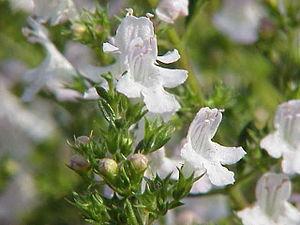
Satureja est un genre de plantes à fleurs aromatiques de la famille des Lamiacées, que l'on trouve notamment sur les bords des chemins méditerranéens. Les sarriettes sont parfois appelées Pèbre d'ai ou Pèbre d'ase ou poivrette. Elles sont aussi connues sous les noms de savourée, de sadrée et d'herbe de Saint Julien.